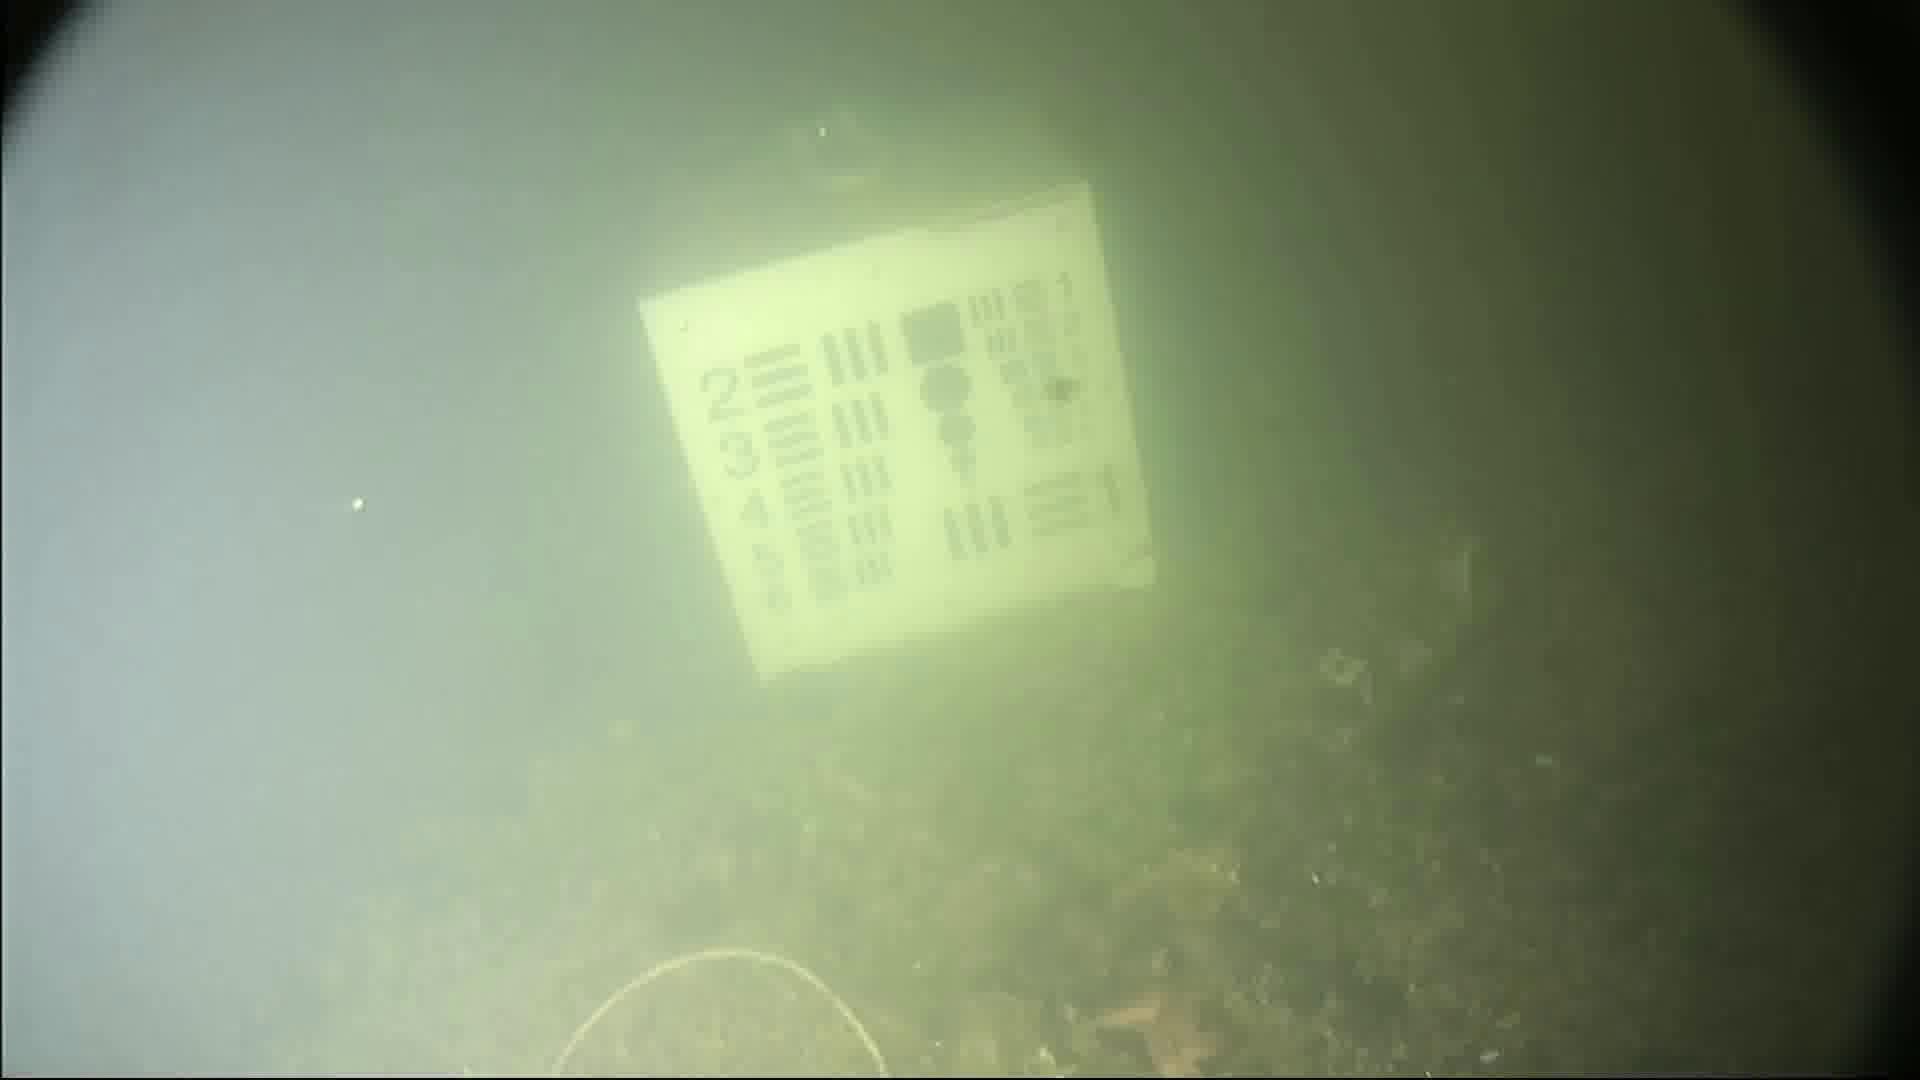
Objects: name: small_fish
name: starfish